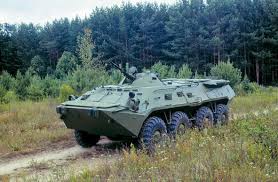
Label: BTR-70